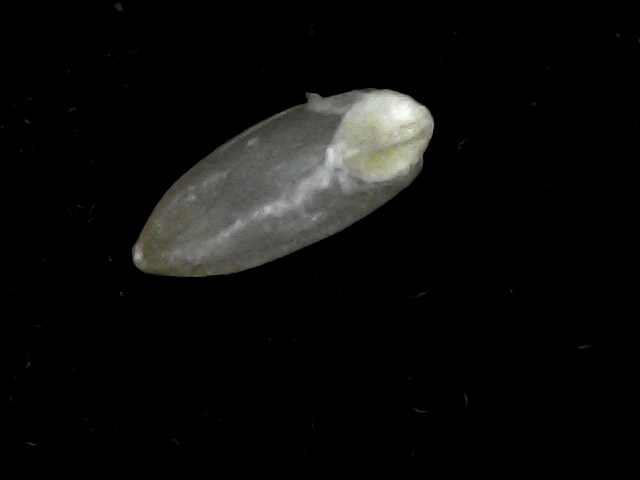
Rice variety: BD39